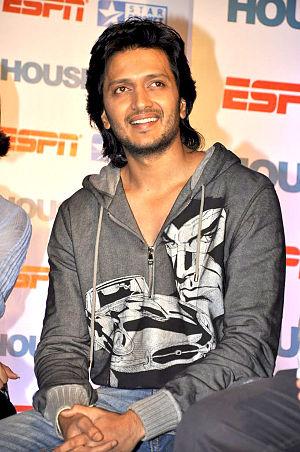
Ritesh Deshmukh est un acteur indien de Bollywood, né le 17 décembre 1978.